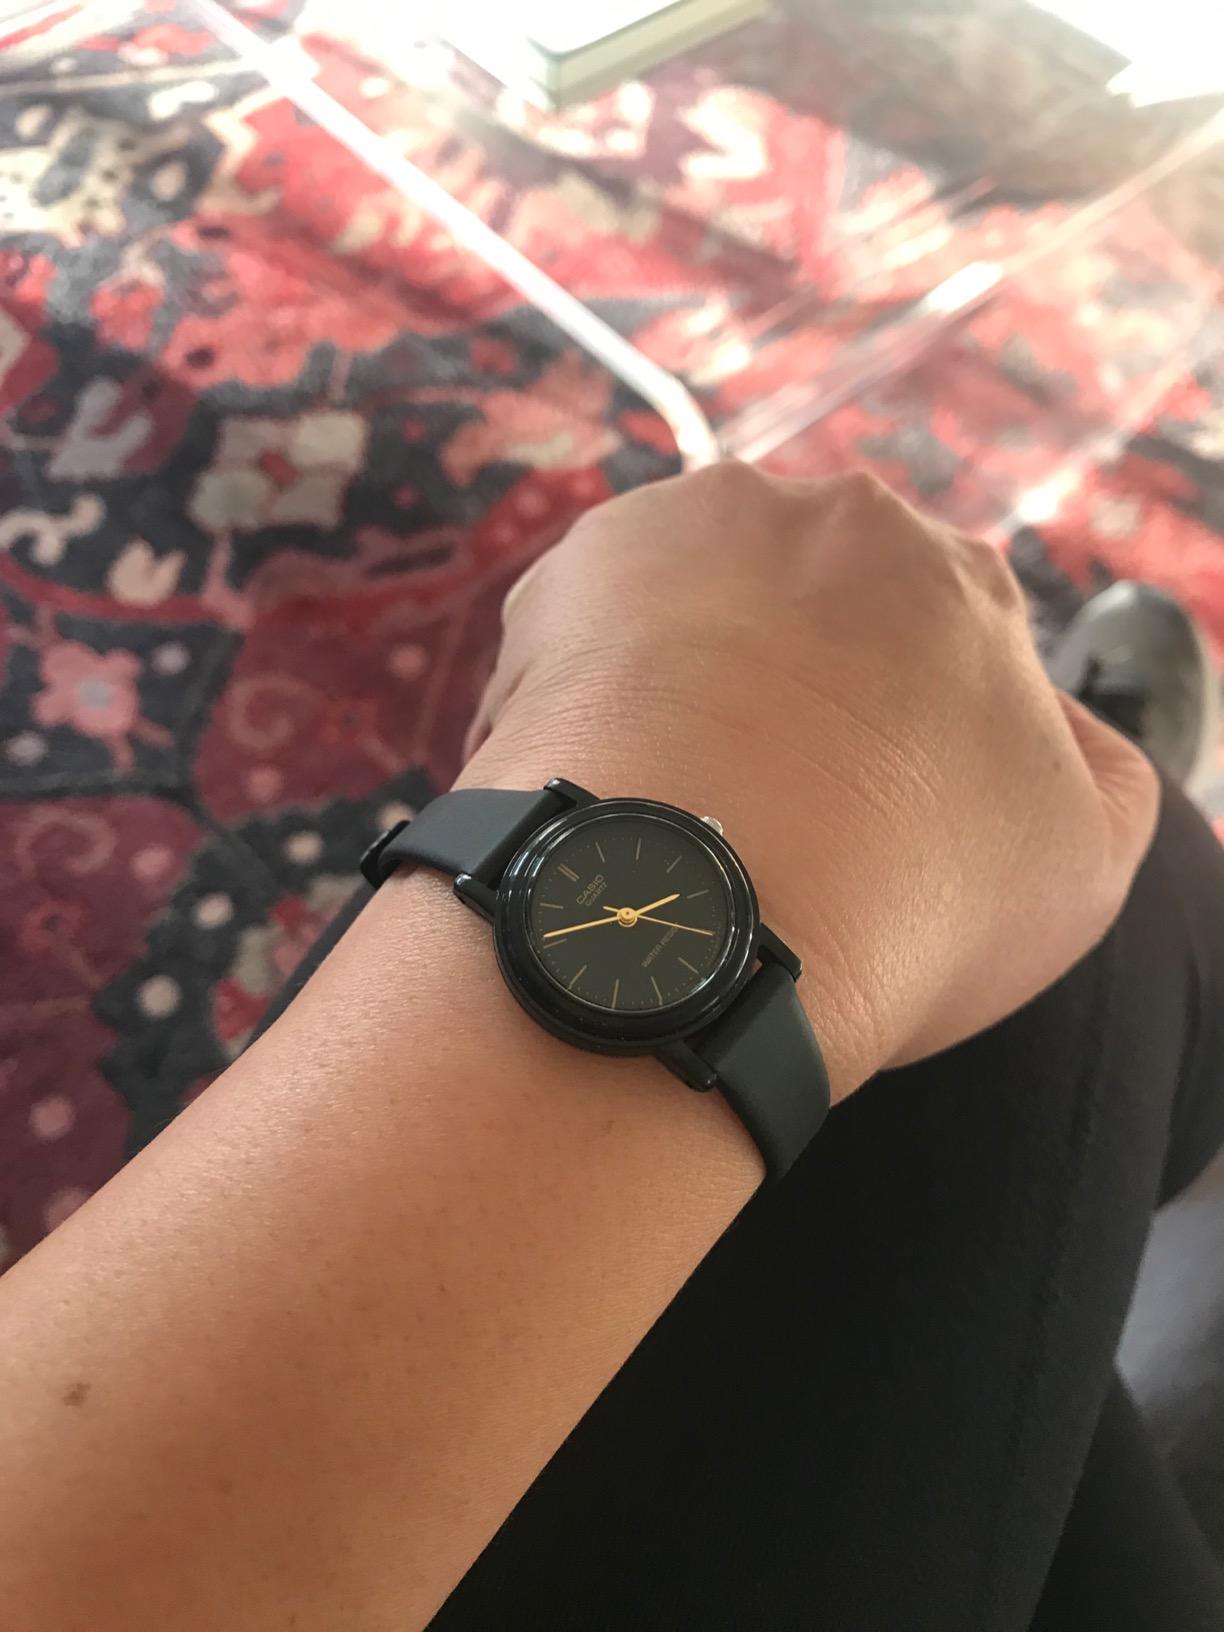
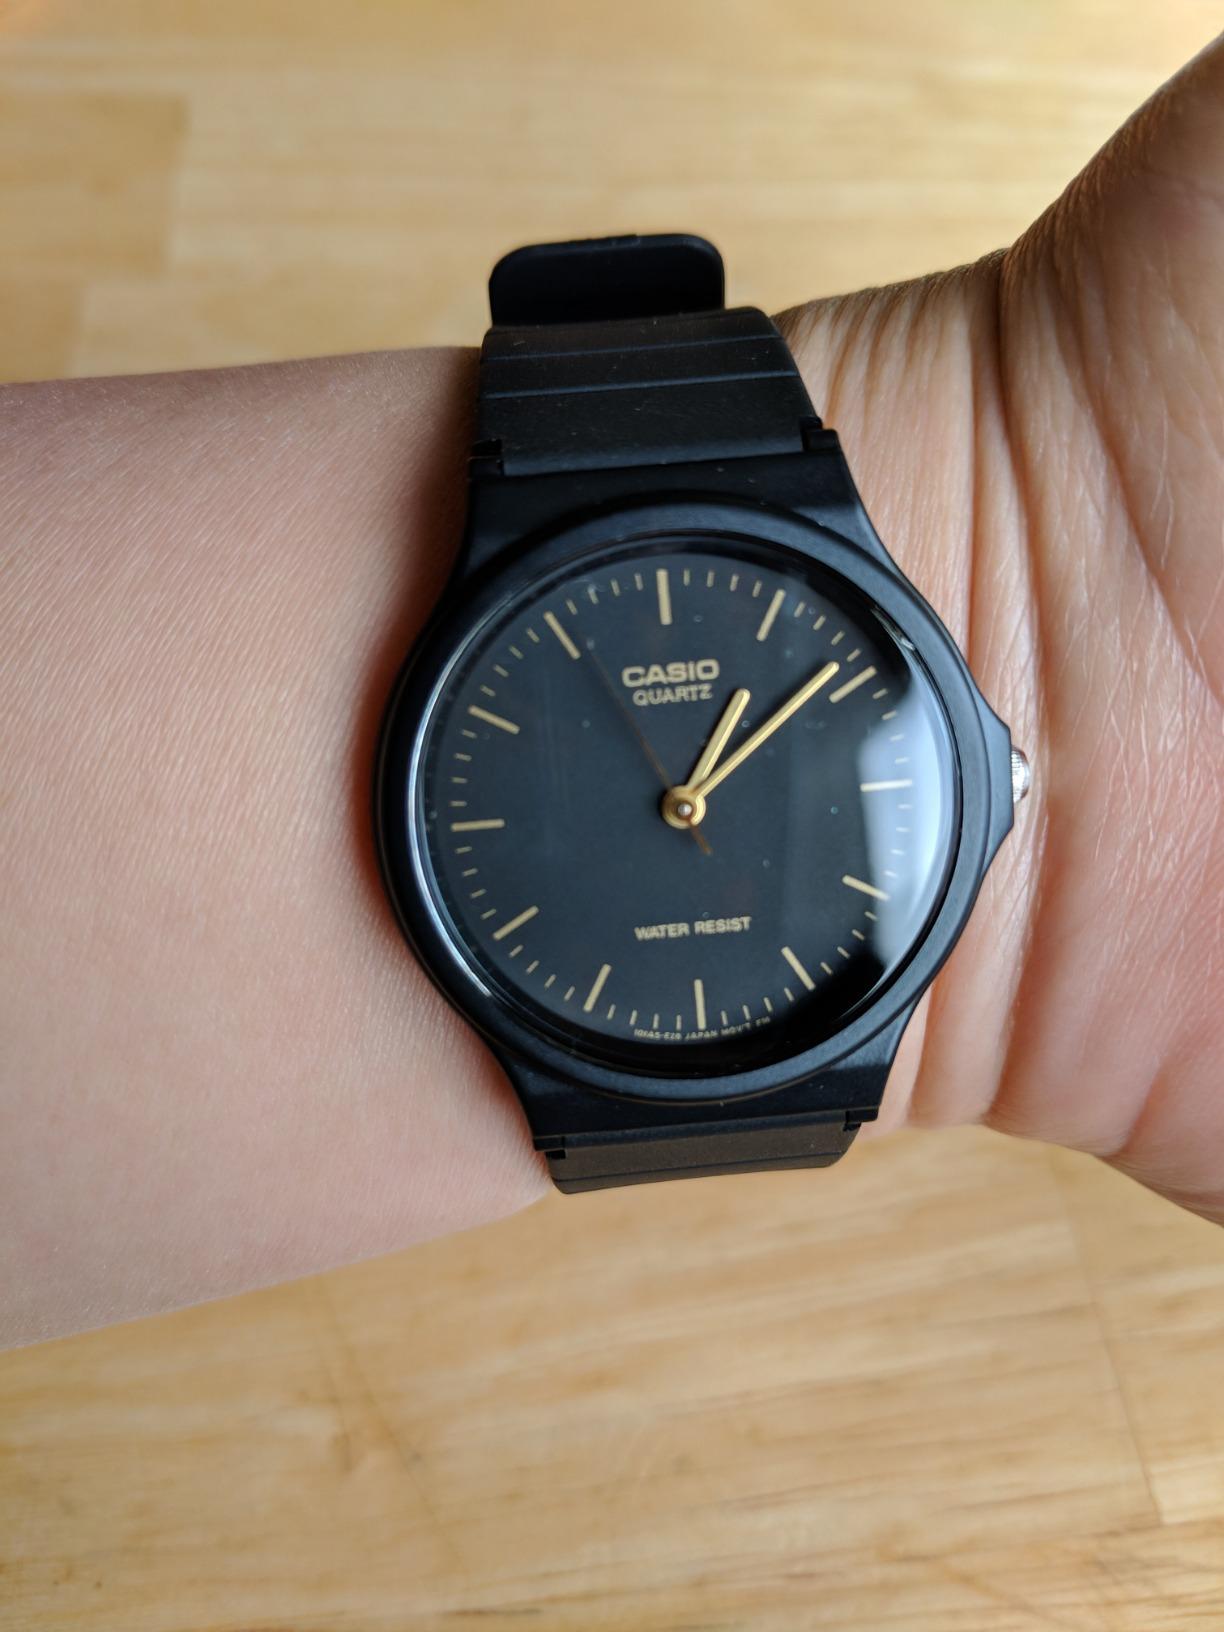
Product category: accessories_watch
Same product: no